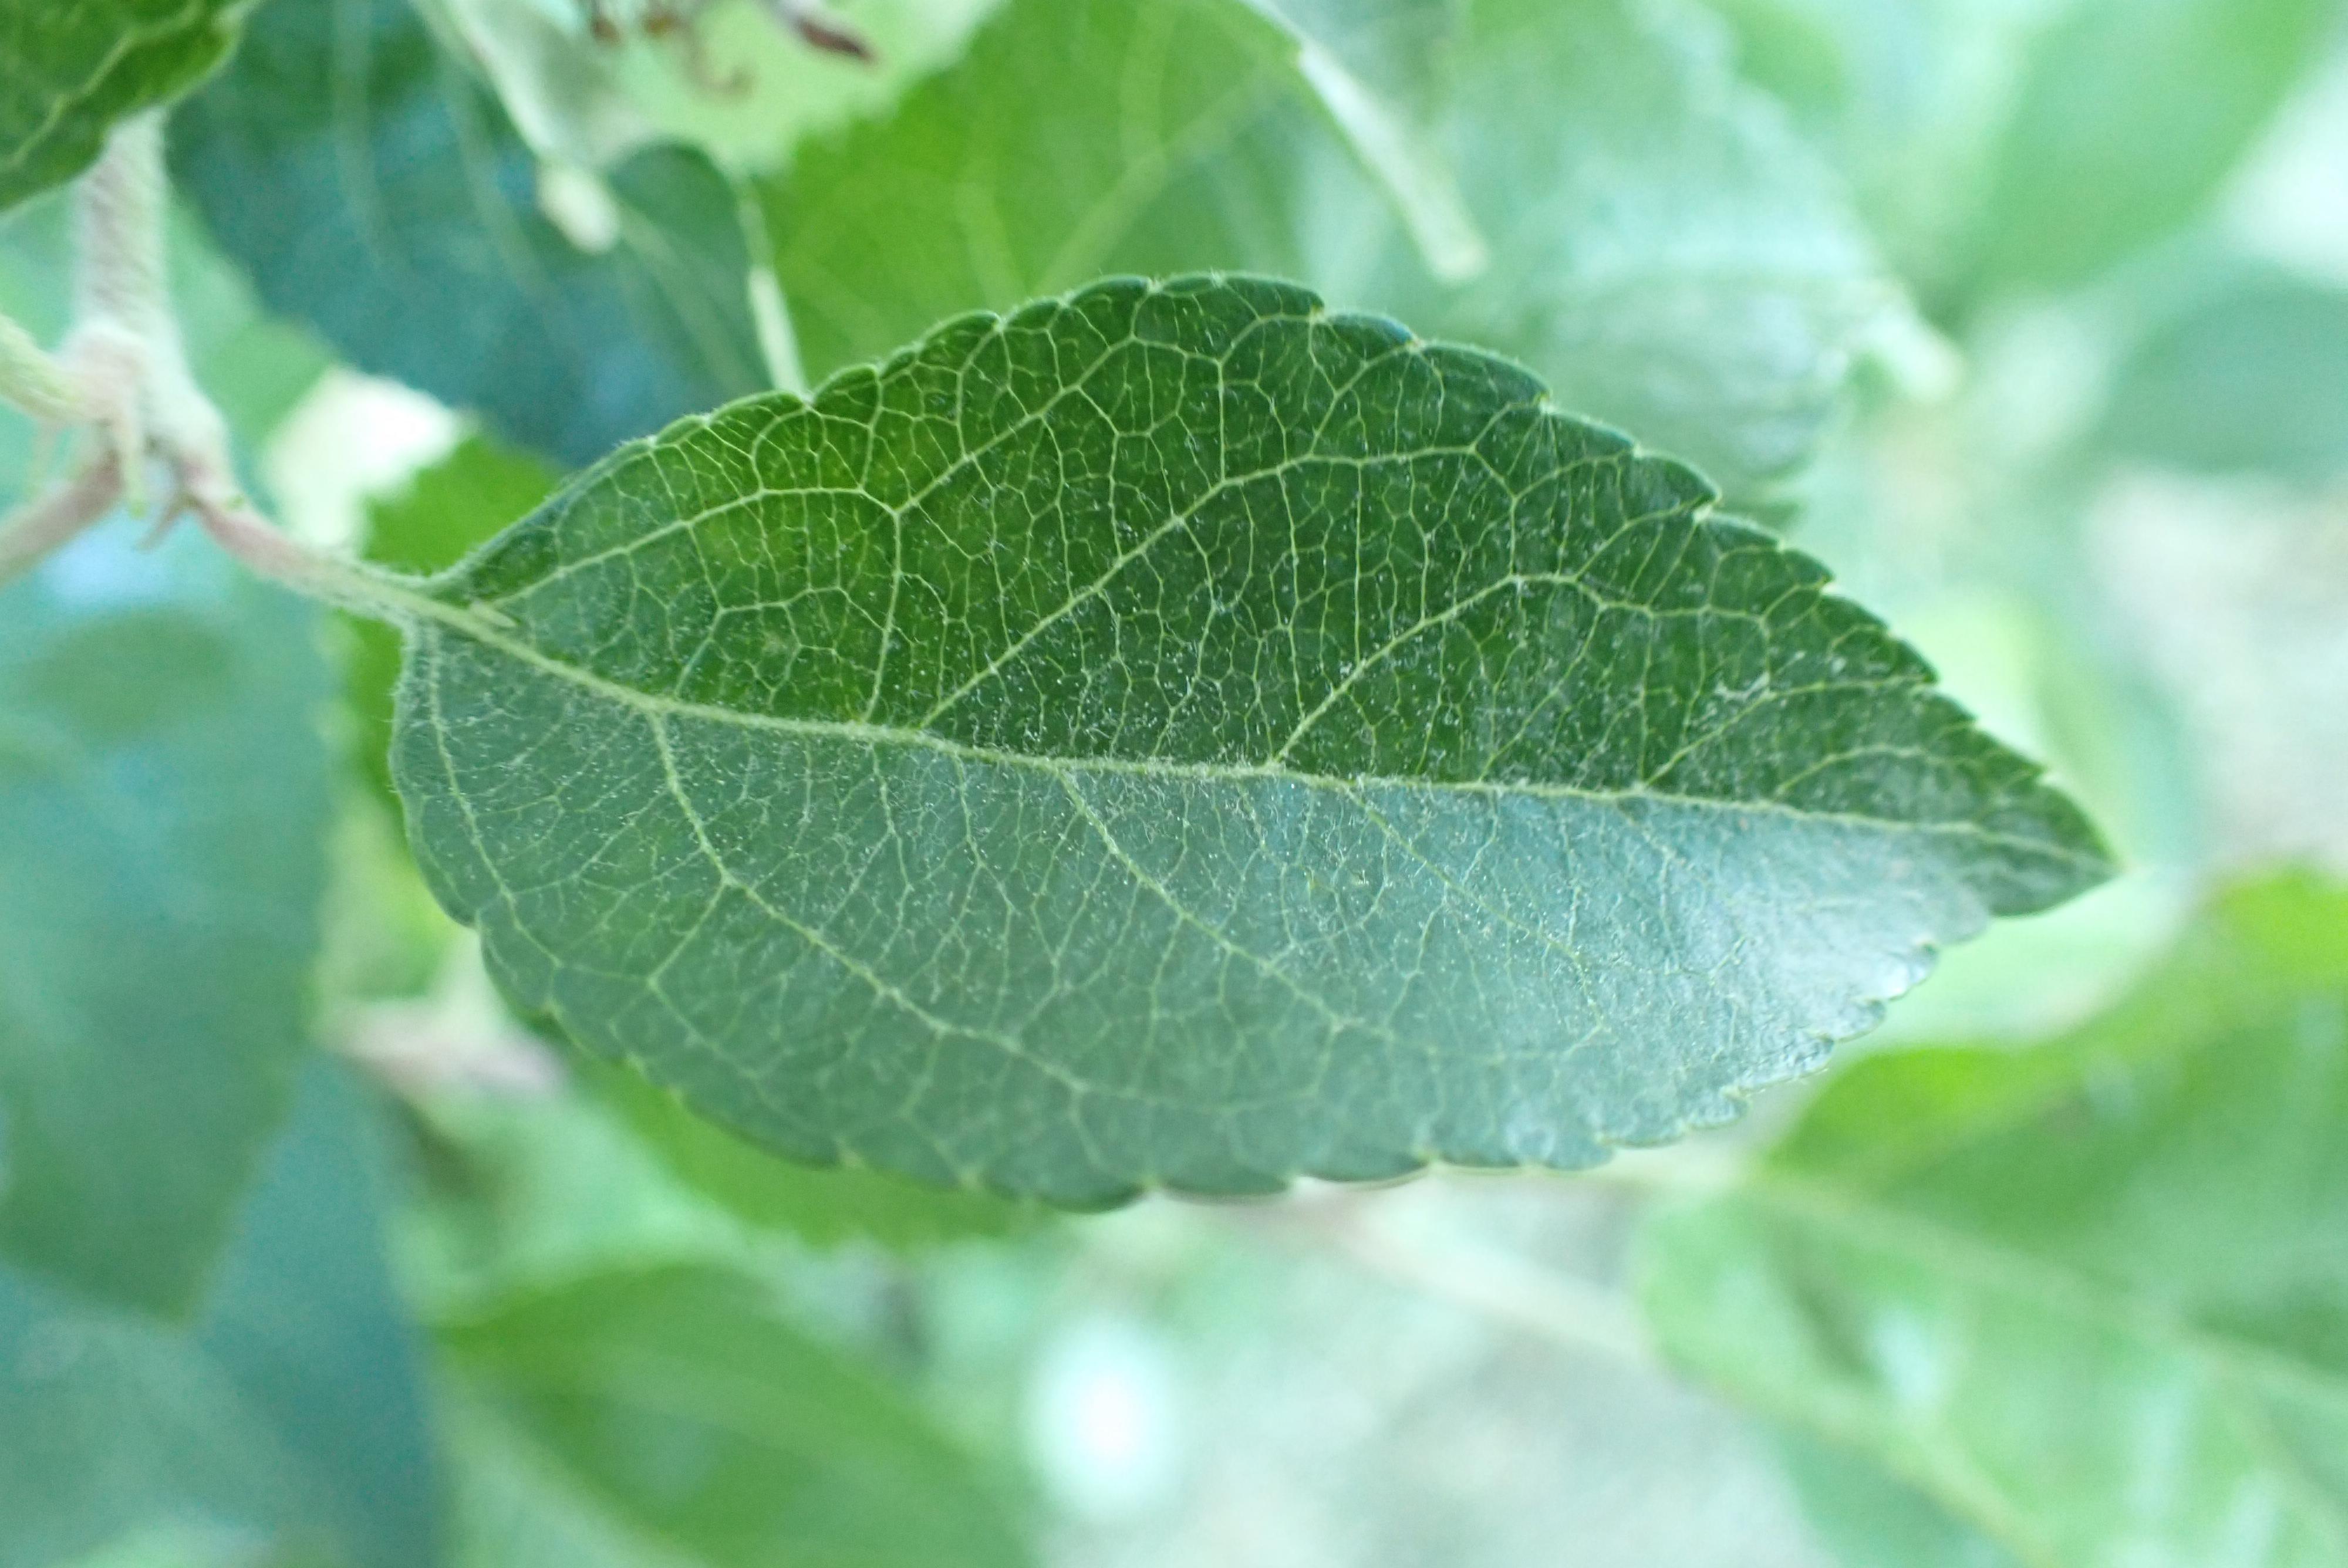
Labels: healthy